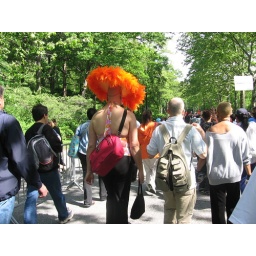
Following the guy in the bright orange feathery hat